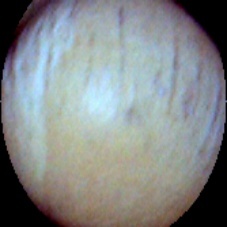
Label: Intact